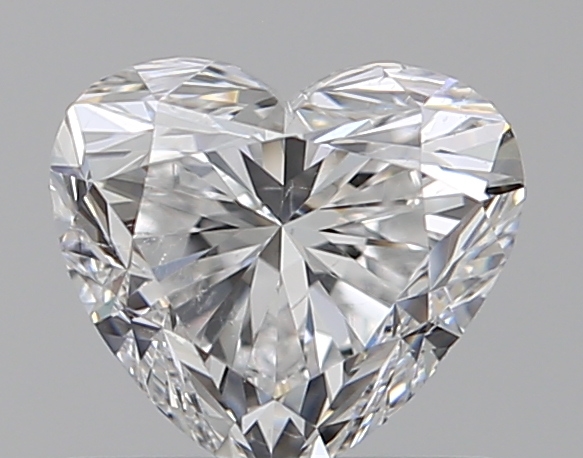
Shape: heart
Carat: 0.7
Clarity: SI1
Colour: E
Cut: GD
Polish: EX
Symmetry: EX
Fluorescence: N
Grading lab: GIA
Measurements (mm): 5.21 x 5.79 x 3.68